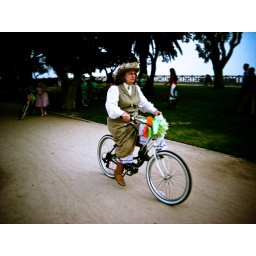
Stumbled on an outdoor wedding while walking in Santa Monica. One of the guests riding one of the many colorful wedding bikes.